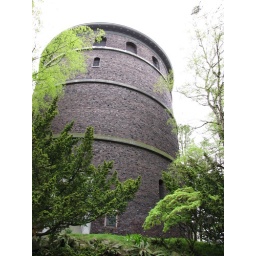
water tower in volunteer park